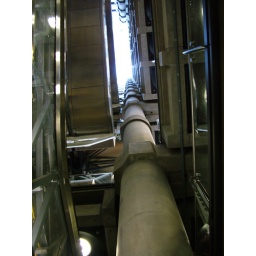
Taken from the ground floor - intrigued by the size and length of , I assume, aservice pipe.